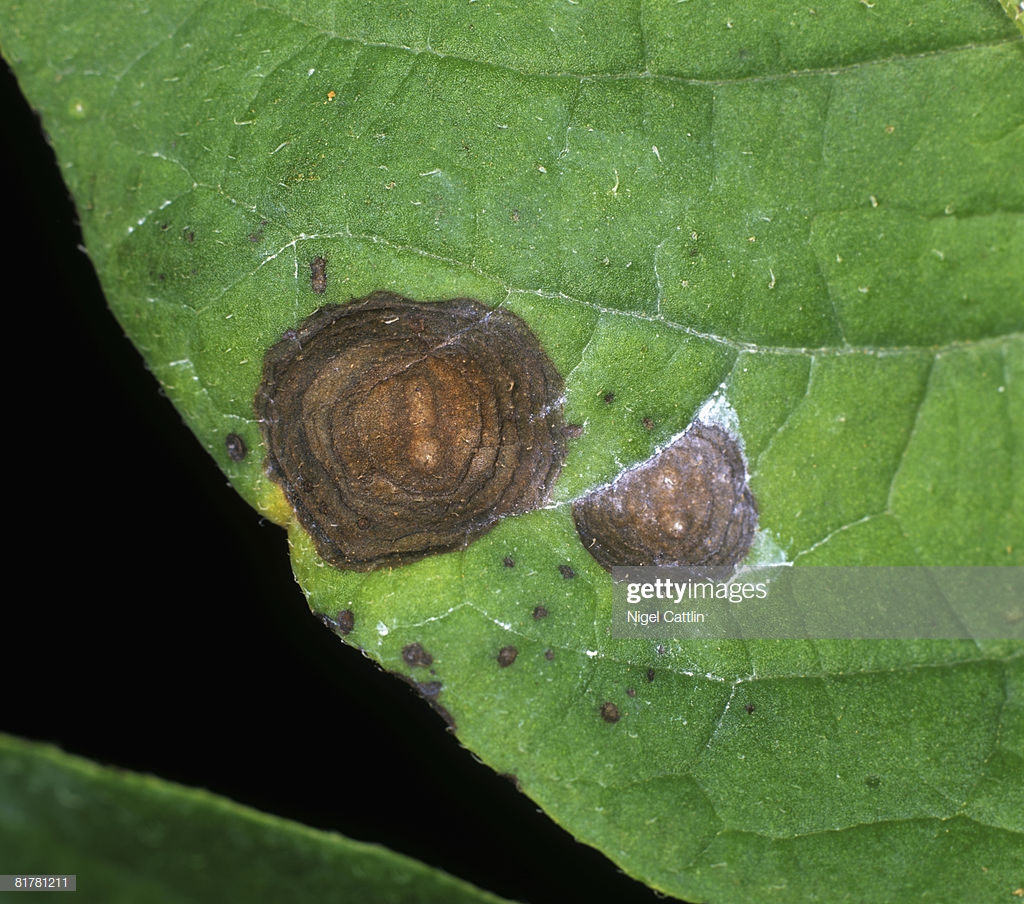
Labels: Potato leaf early blight